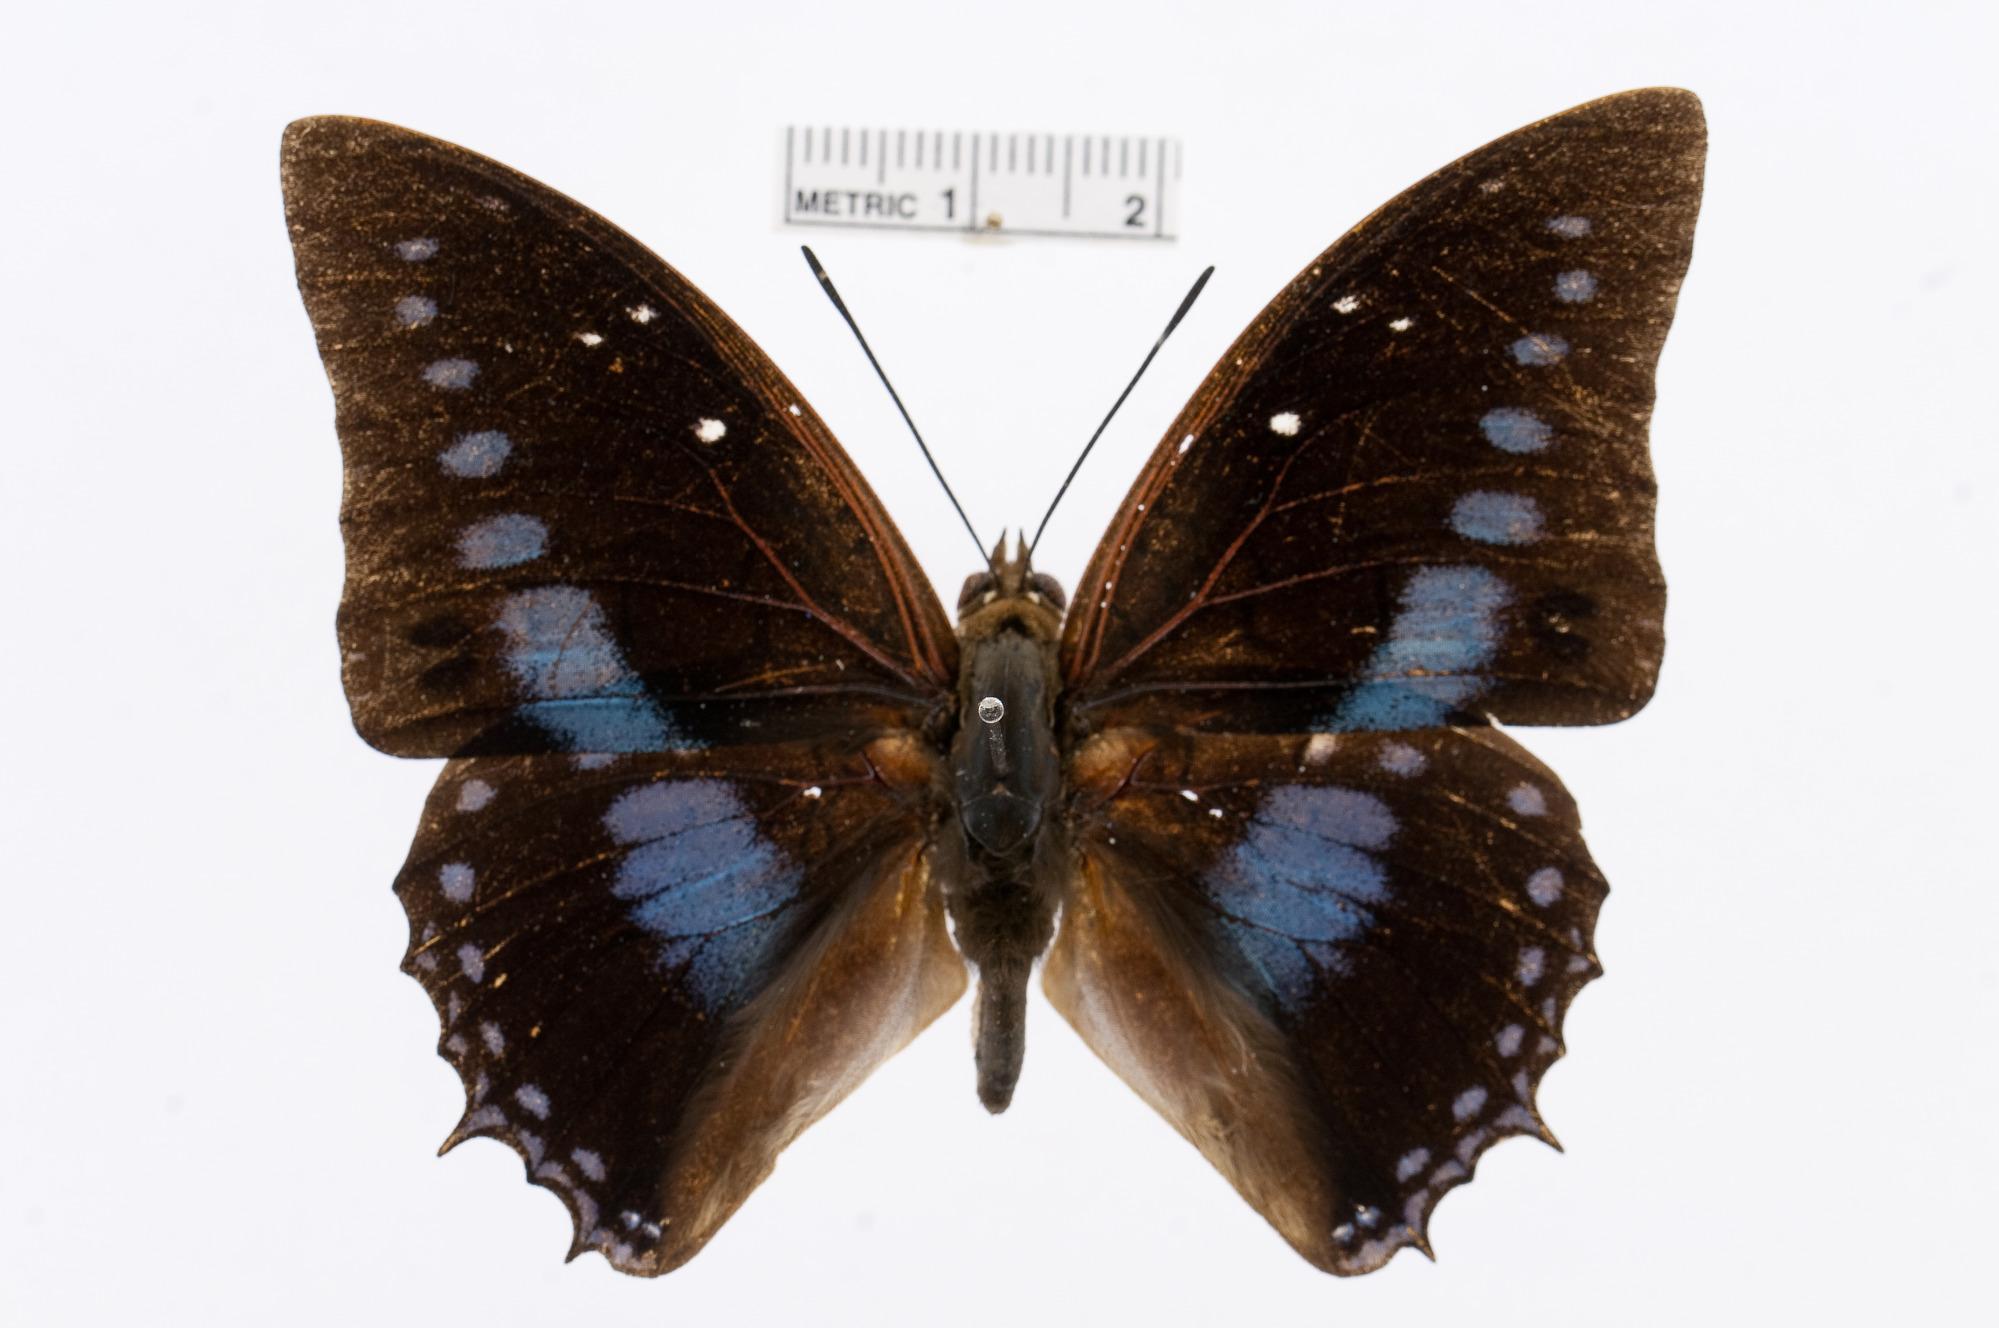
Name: Charaxes imperialis
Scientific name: Charaxes imperialis Butler, 1874
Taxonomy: Animalia, Arthropoda, Insecta, Lepidoptera, Nymphalidae, Charaxinae